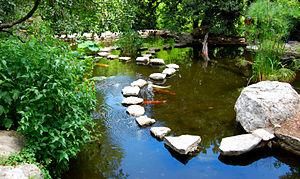
Un bassin ou étang ornemental est une pièce d'eau artificielle dans un jardin ou un paysage à des fins esthétiques et/ou de fournir un habitat faunique. Il peut être agrémenté de fontaines ou peuplé de poissons. Cet empoissonnement peut être obligatoire dans les zones à prolifération de moustiques. Un bassin peut également être aménagé à l'intérieur d'une construction, par exemple une serre, comme c'est souvent le cas dans les jardins botaniques.